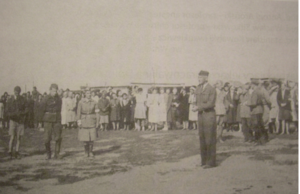
prisonniers de guerre polonais à Zeithain
Leon Strehl, est un médecin polonais.